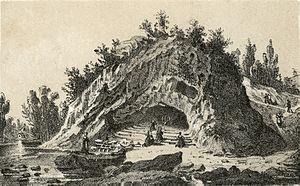
Des pèlerins à la grotte de Lourdes vers 1860. Massabielle.
Cette page concerne l'année 1858 du calendrier grégorien.
Marie-Bernarde Soubirous, plus connue sous le diminutif Bernadette, née le 7 janvier 1844 dans le département des Hautes Pyrénées à Lourdes et morte le 16 avril 1879 dans le département de la Nièvre à Nevers, est une jeune fille française qui a affirmé être témoin de dix-huit apparitions mariales à la grotte de Massabielle entre le 11 février et le 16 juillet 1858. Devenue religieuse, elle est canonisée en 1933.